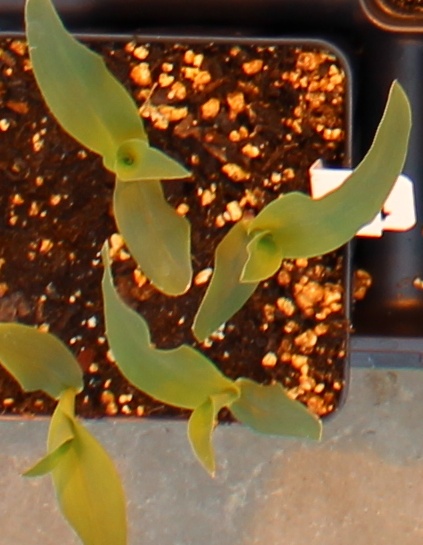
Label: Corn